Answer in natural language. Which object is closer to the camera taking this photo, Window (highlighted by a red box) or Doorway (highlighted by a blue box)? Choose between the following options: Window (highlighted by a red box) or Doorway (highlighted by a blue box)
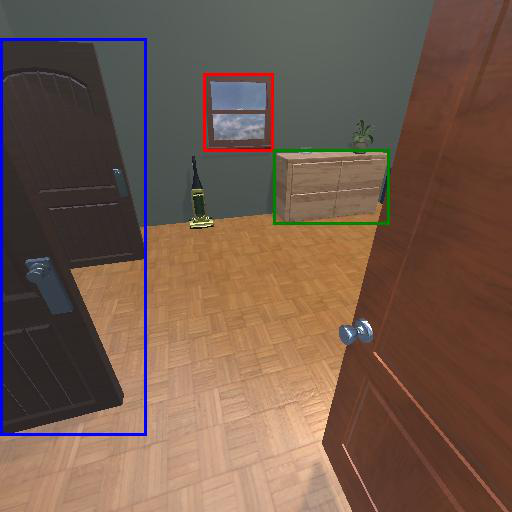
<answer>Doorway (highlighted by a blue box)</answer>